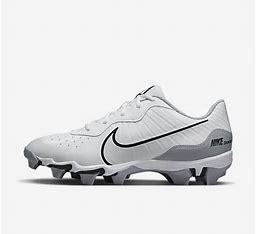
Brand: Nike
Model: Alpha Huarache 4 Keystone